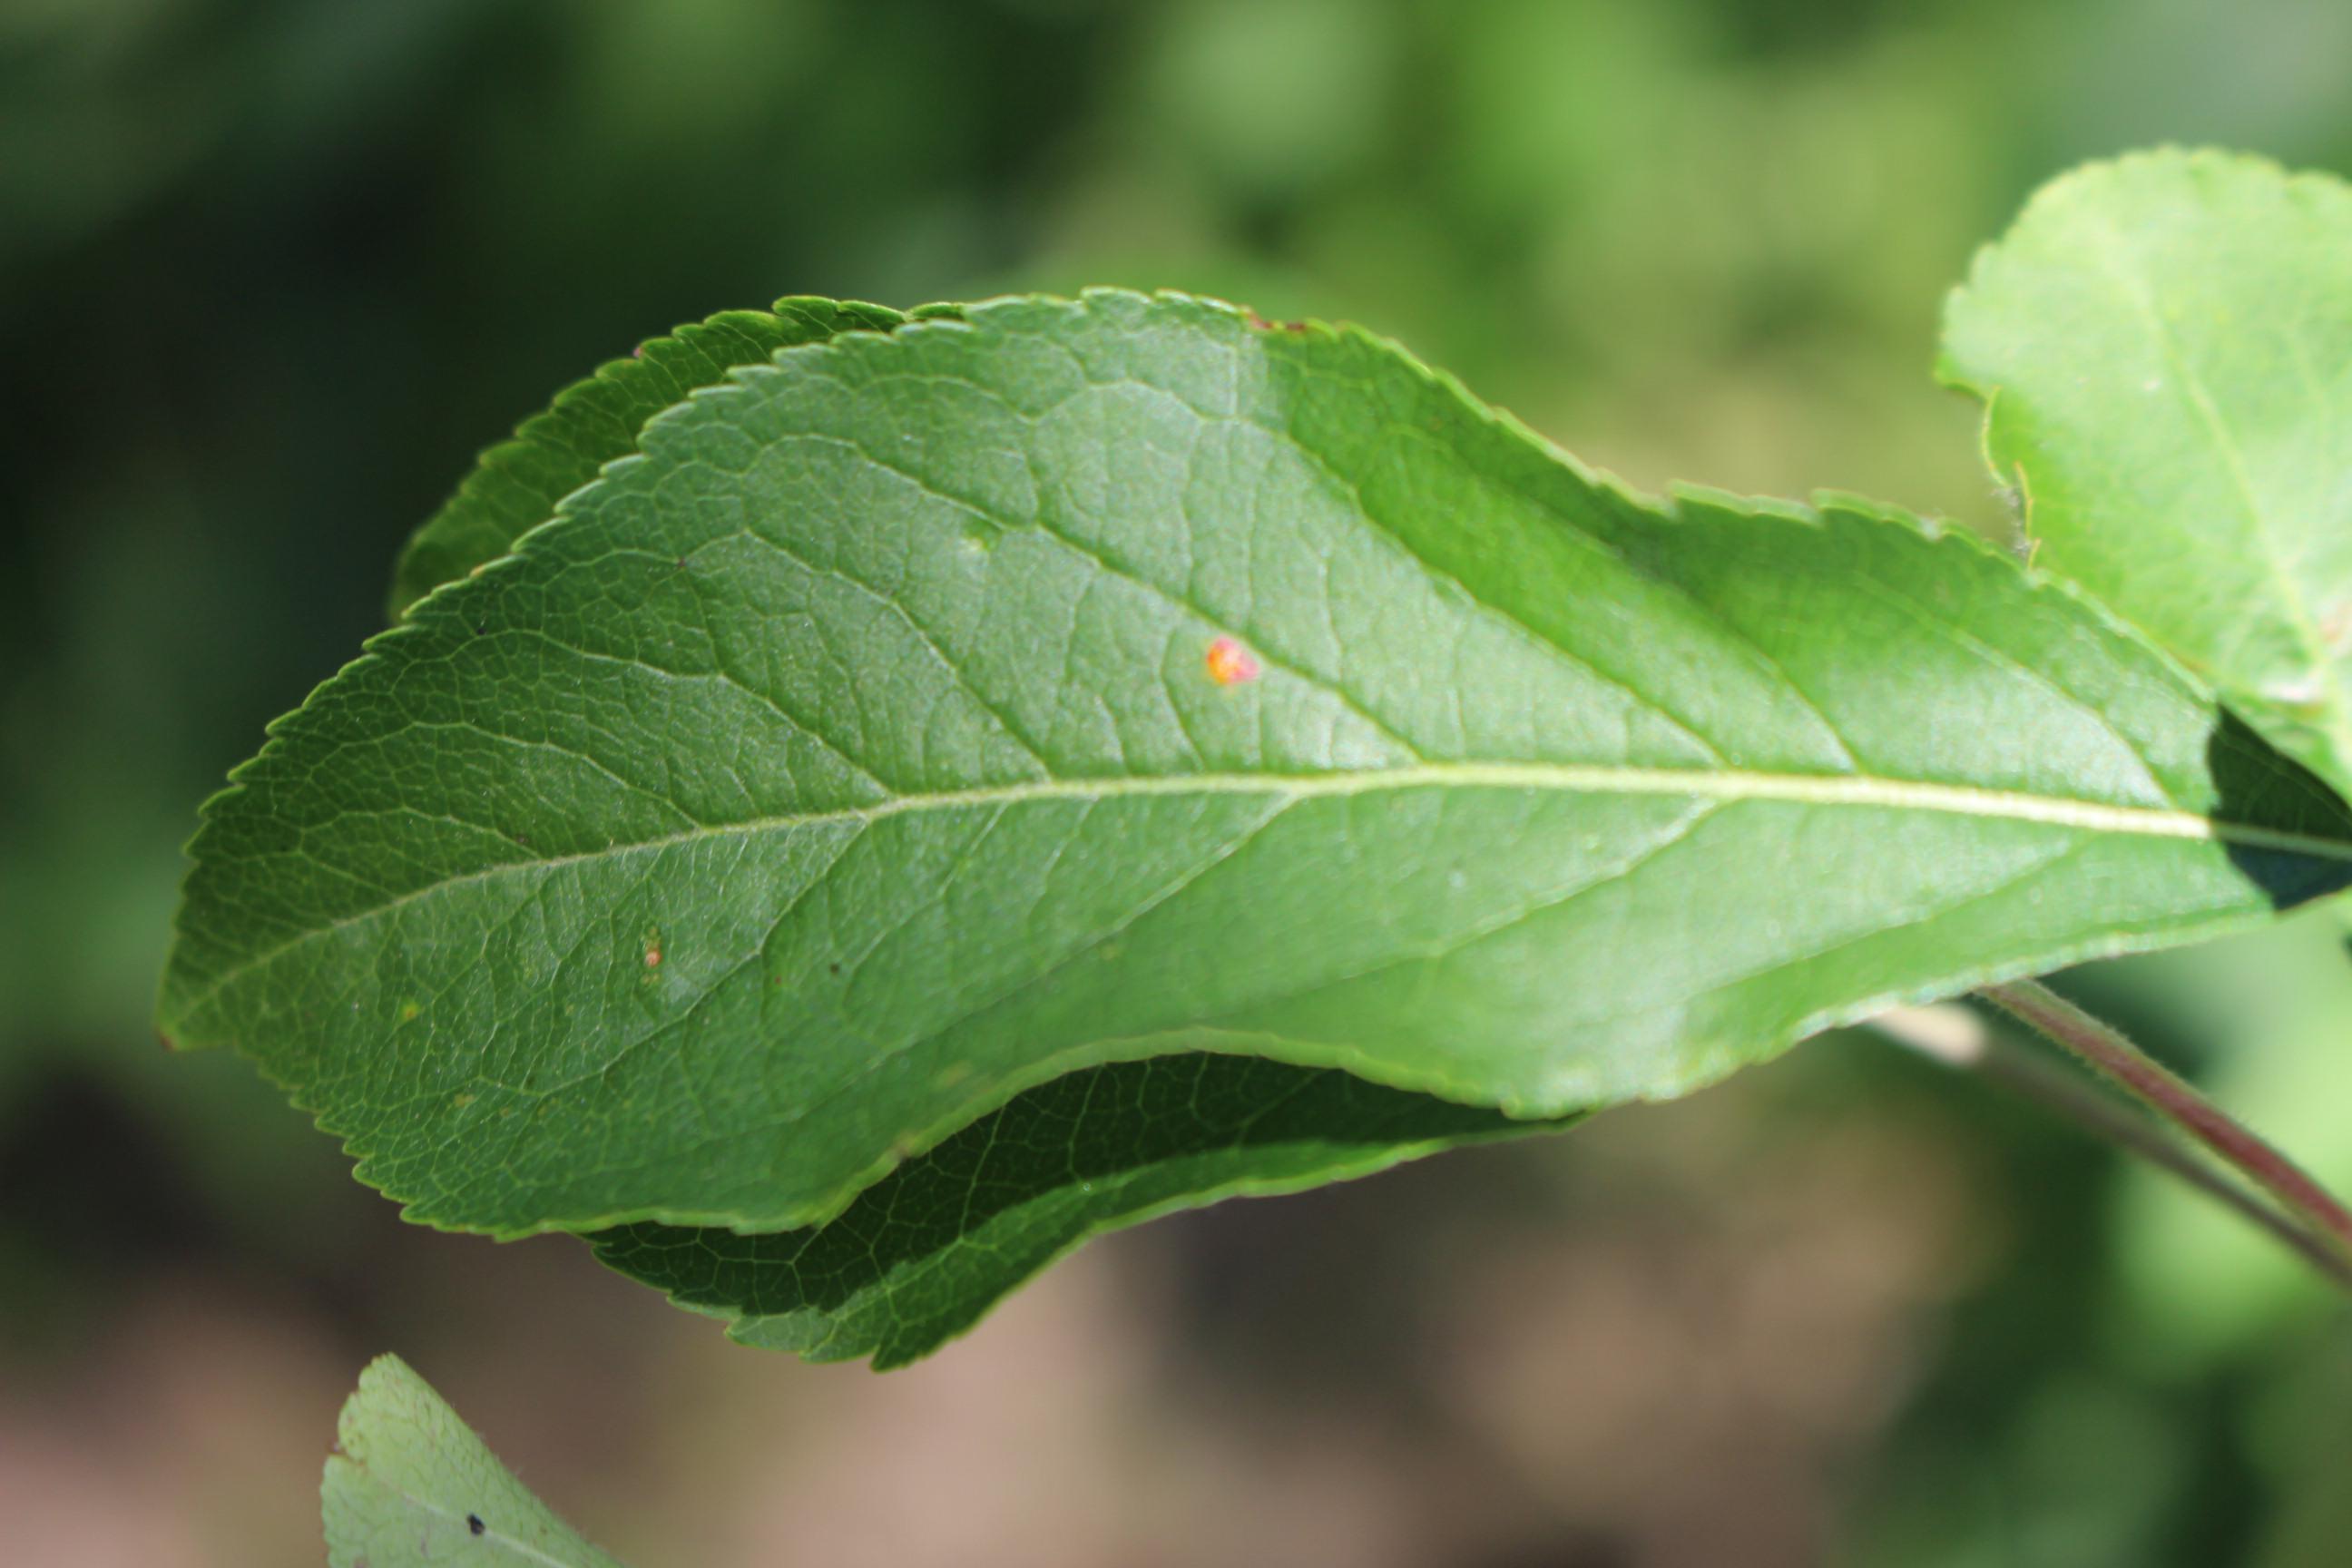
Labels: rust